Portland Art Museum

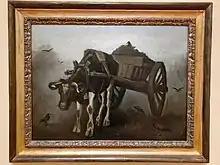
Vincent van Gogh's "The Ox Cart"

The Oregon Biennial was a biennial art exhibition held every two years at PAM. In 2007, it was replaced by the Contemporary Northwest Art Awards or CNAA, which will be held every two years and covers artists in Oregon, Washington, Idaho, Wyoming and Montana selected from a shortlist of artists. One artist from the CNAA show will be awarded the $10,000 Arlene Schnitzer Prize.